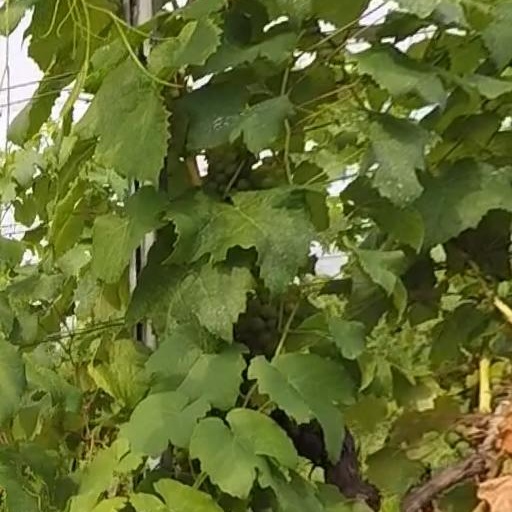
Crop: grape